Global Scholars Hall

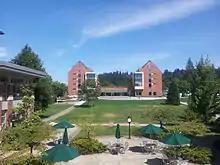
Global Scholars Hall (GSH) central and south towers as seen from the Knight Law School

The Global Scholars Hall (GSH) is a building on the University of Oregon campus in Eugene, Oregon. Opened in Fall 2012, the 185,000 square foot building serves as an undergraduate residence hall, dining facility, library, classroom, and performing arts complex. The construction of GSH was funded mostly by state bonds and student housing fees.